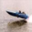
Label: ship